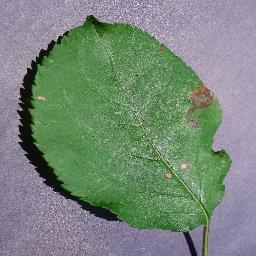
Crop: apple
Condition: black_rot